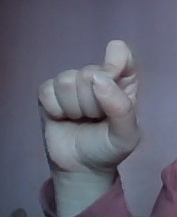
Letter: fa